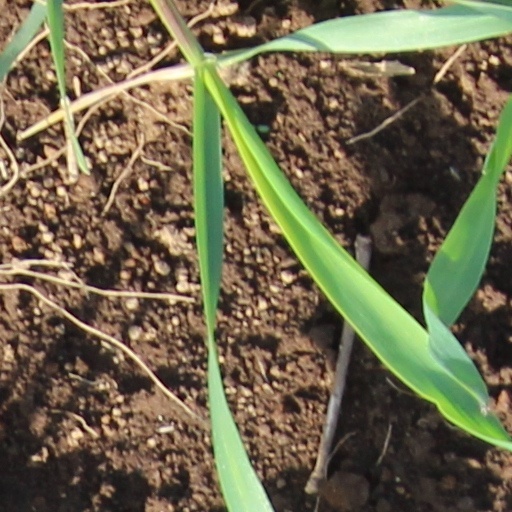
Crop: wheat